George William von Zedlitz

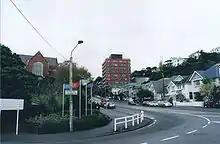
Von Zedlitz building (centre red building), at Victoria University of Wellington

He died in Wellington on 24 May 1949. In May 1979, Victoria University of Wellington officially opened the Von Zedlitz building on their Kelburn campus. Named in his honour, the building houses the School of Languages and Cultures.